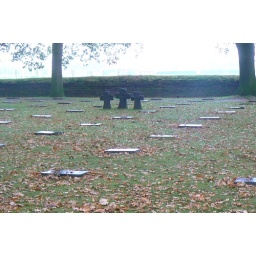
The black head stones are shared by up to 8 men at a time.